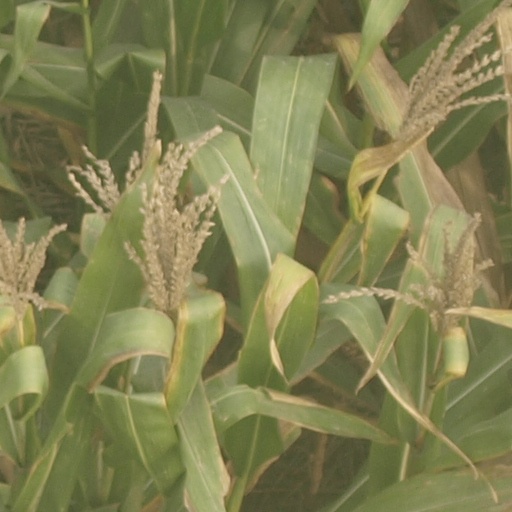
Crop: maize; corn